Kiira Motors Corporation

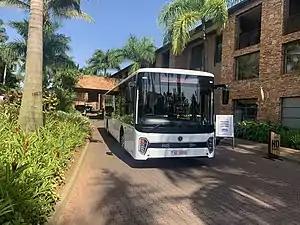
The Kayoola EVS

The Kayoola EVS buses were used to offer Airport Transfer Services between Entebbe International Airport and Munyonyo Commonwealth Resort for delegates during the EU-Uganda Business Forum in March 2020. The buses have also undertaken the following exhibition drills and select shuttle services in Uganda: